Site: brandenburg
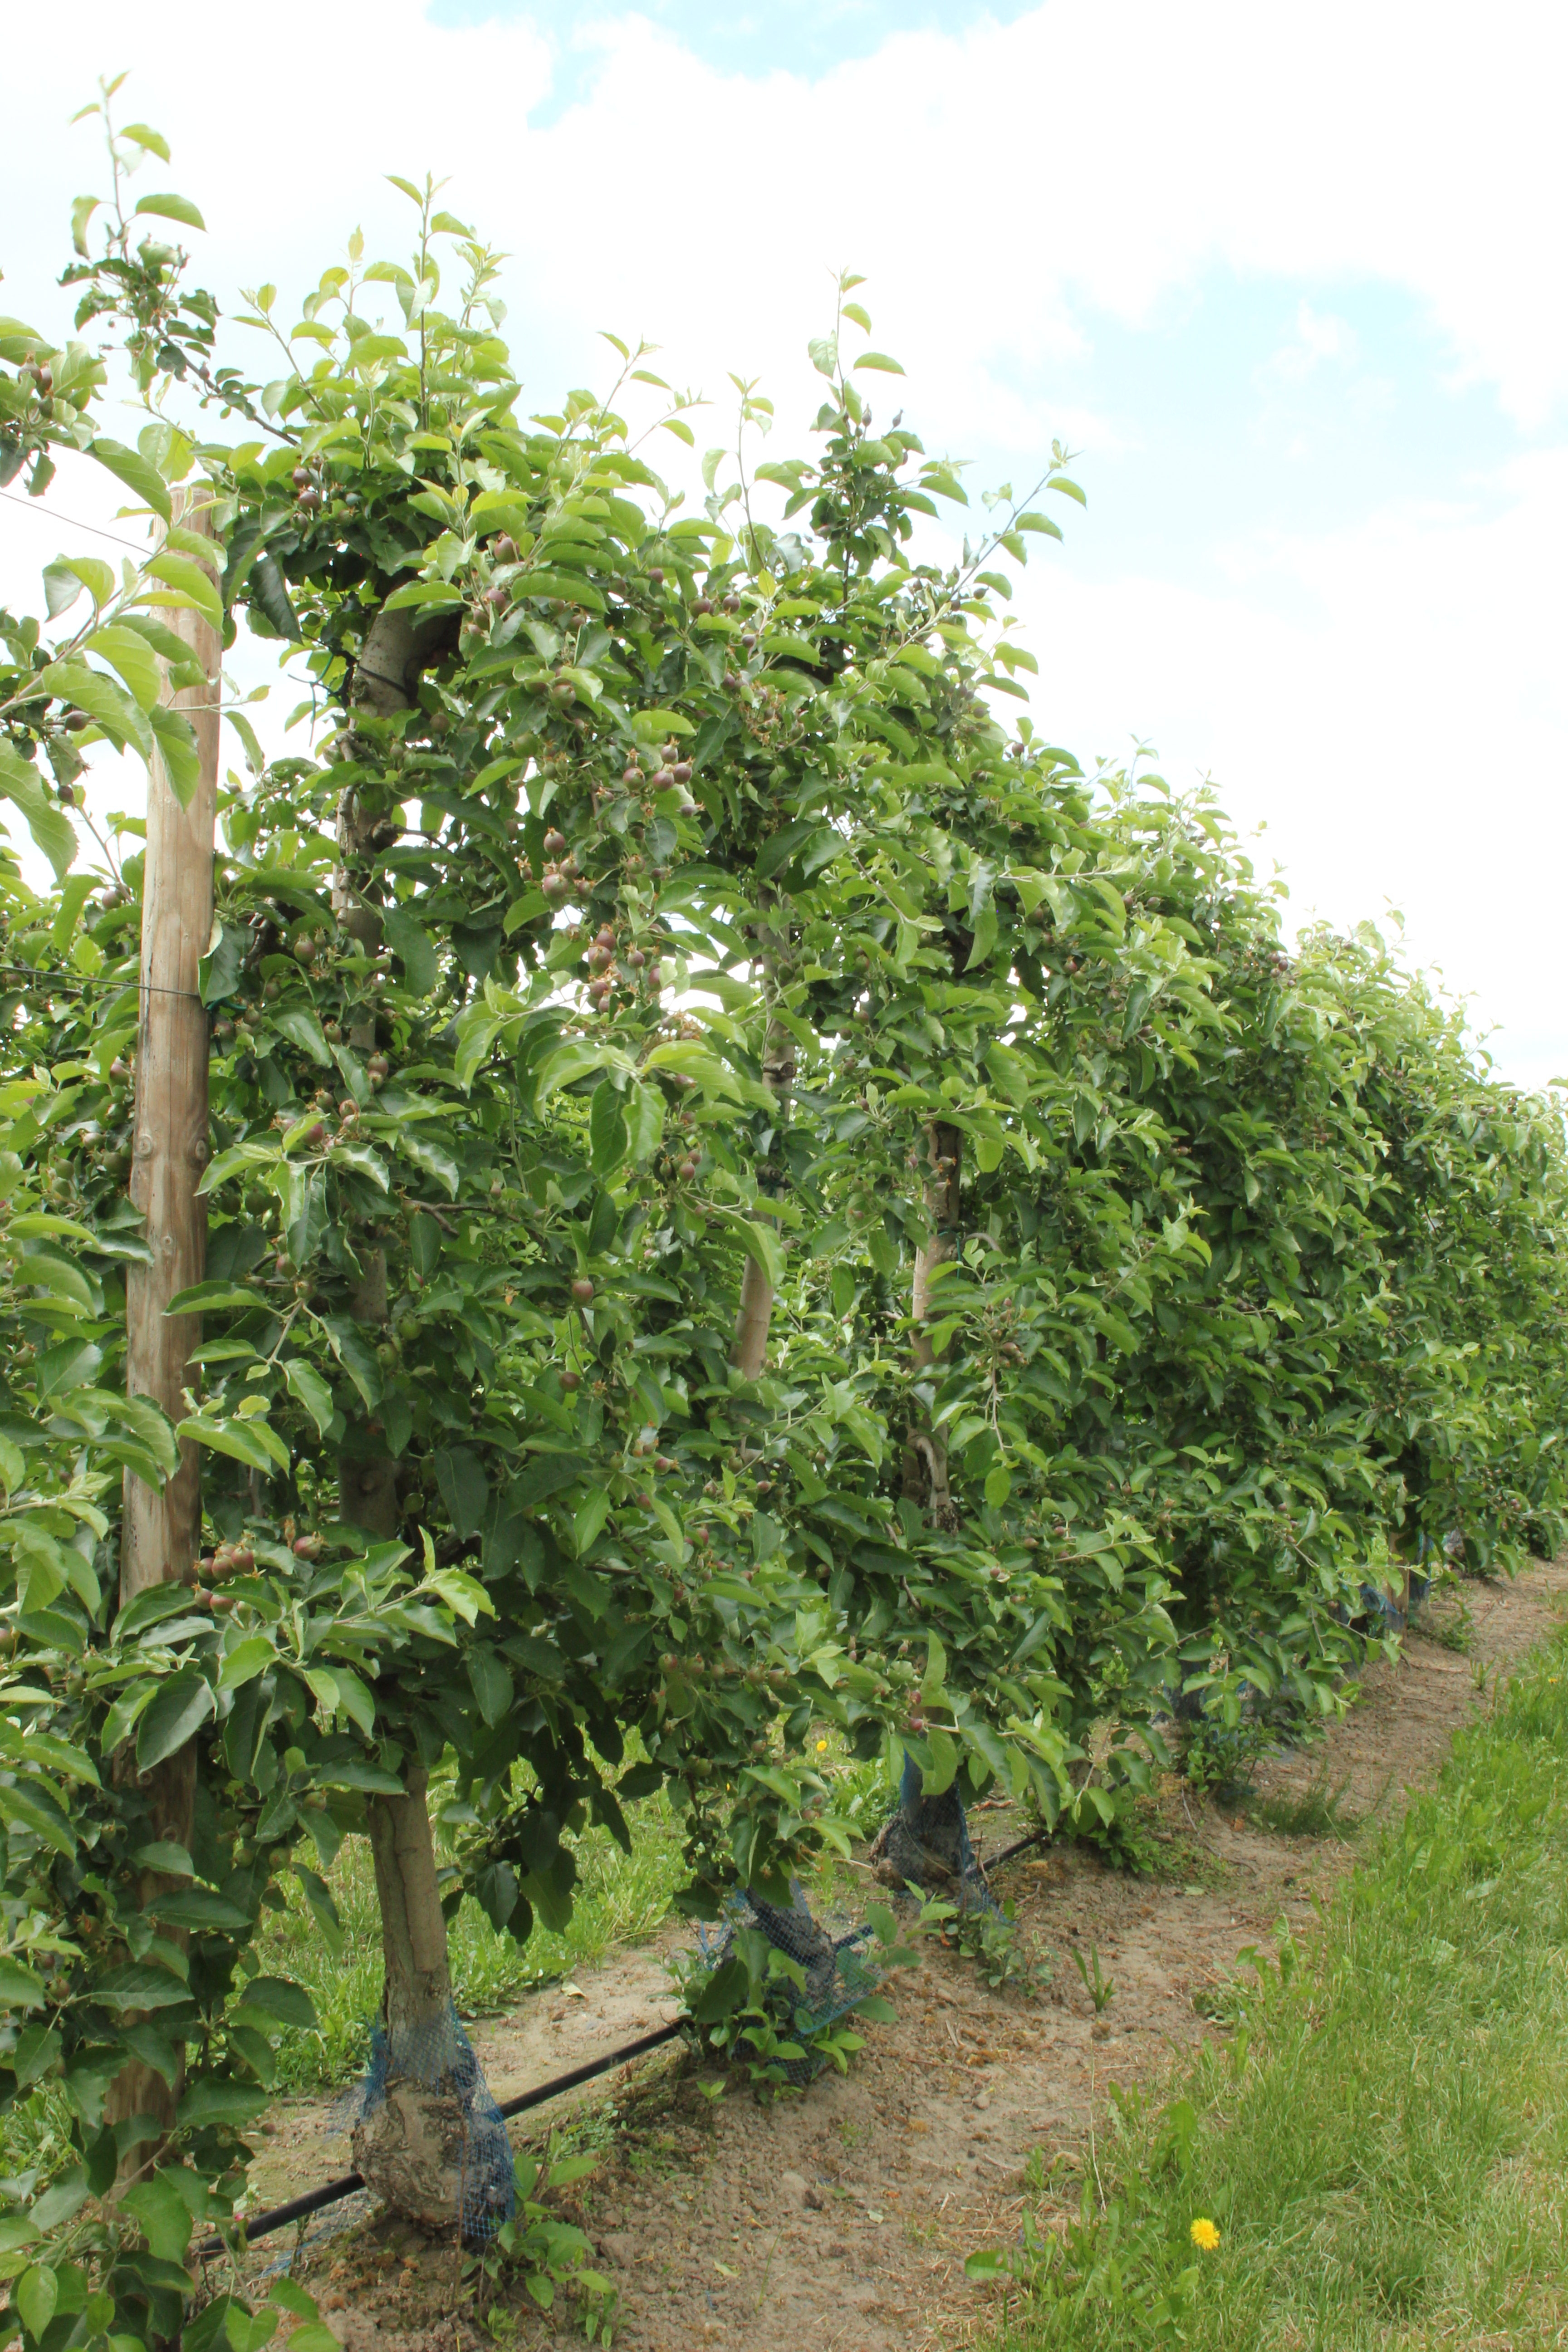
Growth stage (BBCH 72): Development of fruit